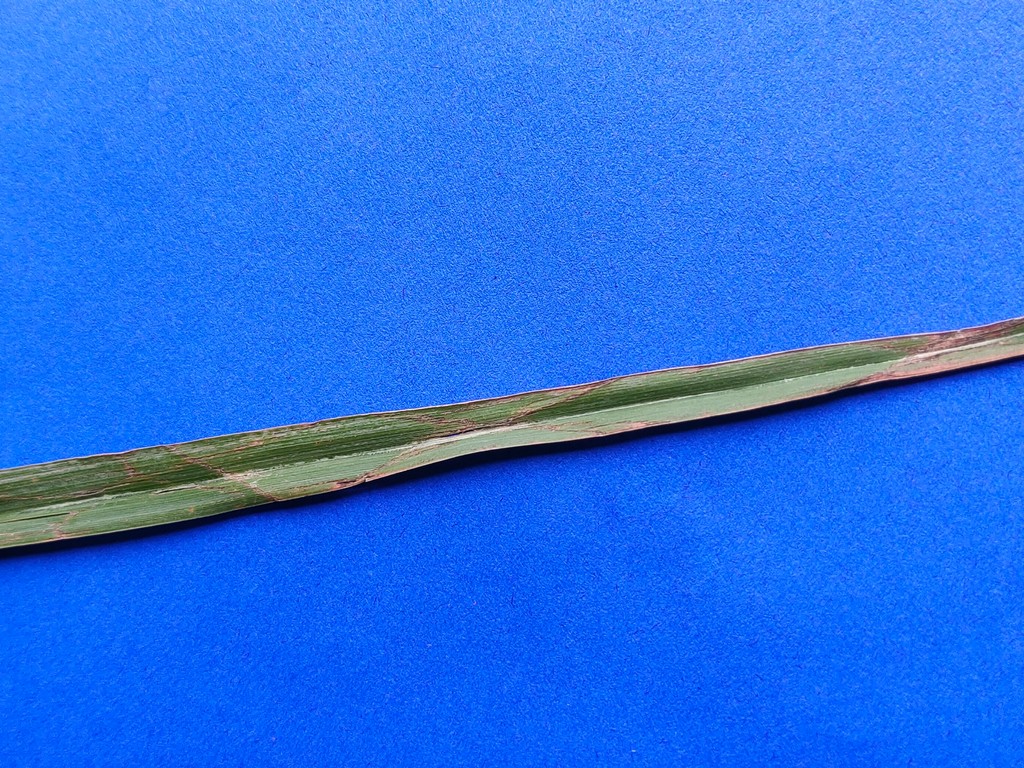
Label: Unhealthy